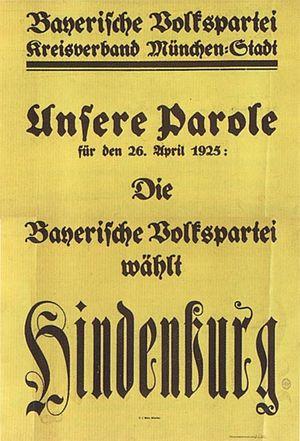
Paul von Hindenburg est un militaire et homme d'État allemand, né le 2 octobre 1847 à Posen et mort le 2 août 1934 au manoir de Neudeck. Du fait de son prestige et de sa longévité, il joua un rôle important dans l'histoire de l'Allemagne.